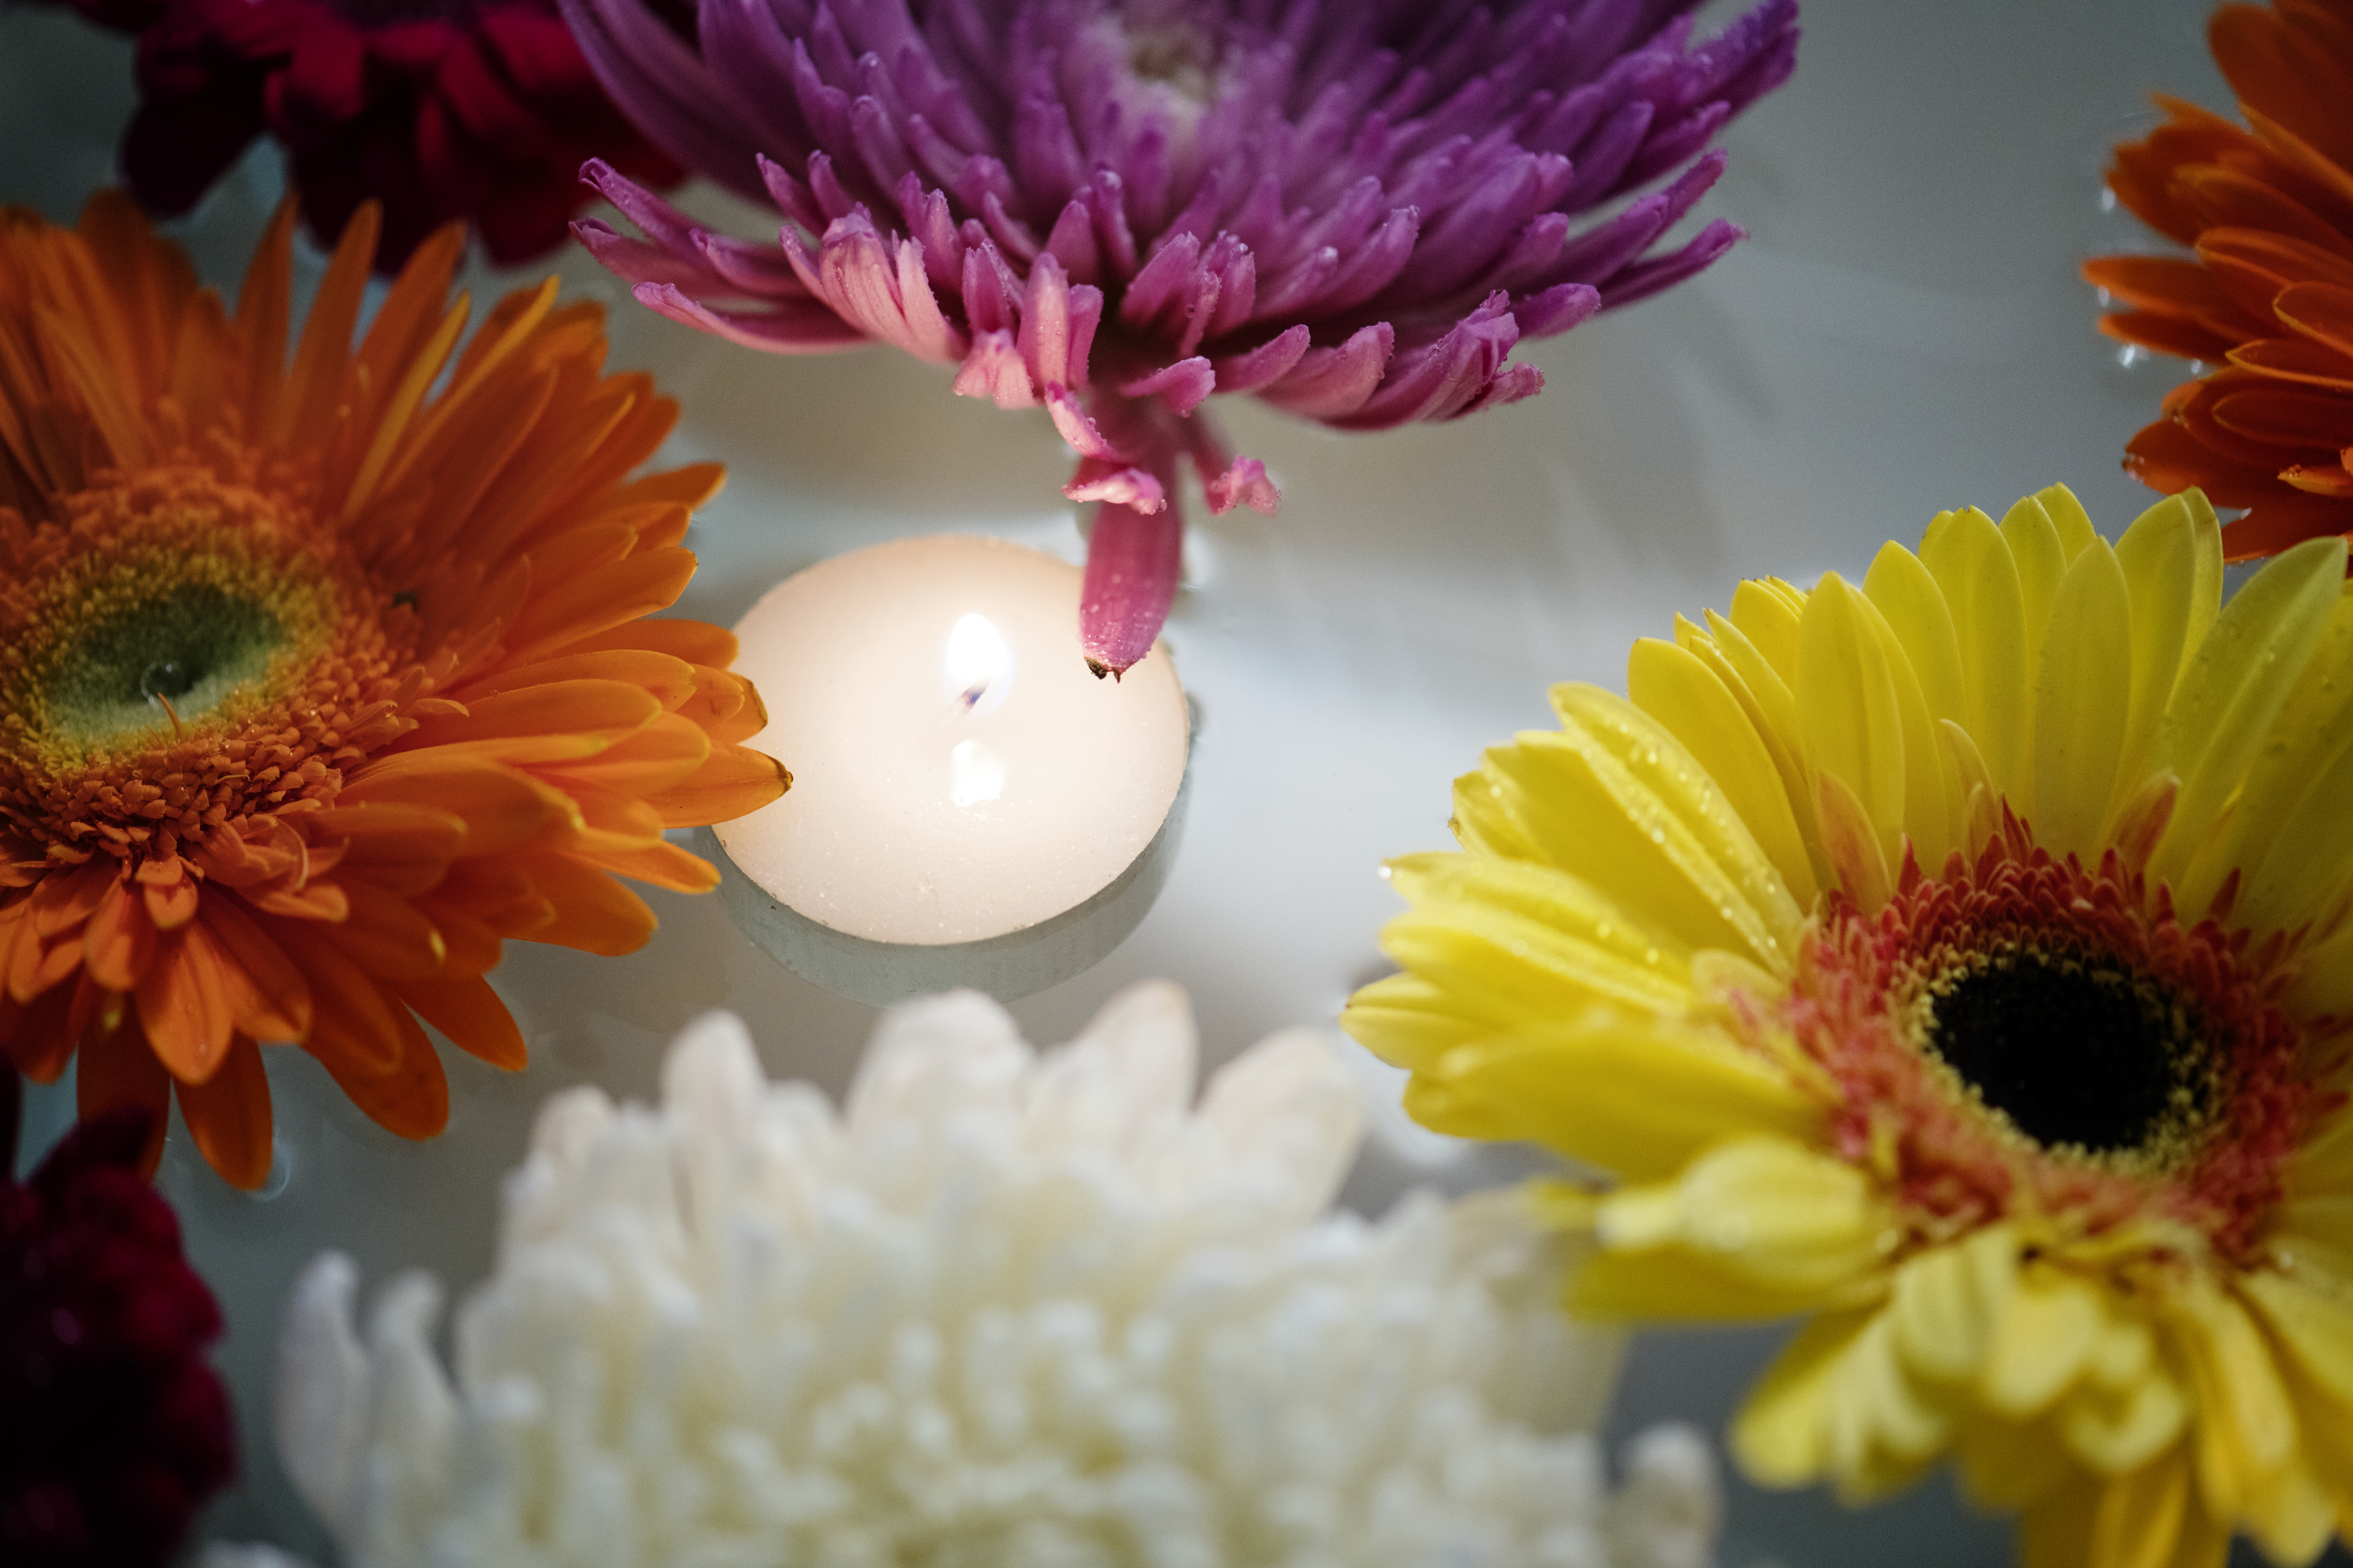
african daisy, attractive, background, beautiful, beauty, bloom, blossom, botanical, botany, candle, chrysanthemum, closeup, collection, colorful, daisy, decoration, design, drop, elegance, floating, flora, floral, flower, flowery, fresh, garden, gerbera, gerbera daisy, healthy, isolated, life, macro, natural, nature, pamper, petal, plant, relaxation, romantic, spa, spring, summer, surface, texture, textured, transvaal daisy, wallpaper, wet, white chrysanthemum, zen, cut flowers, yellow, artificial flower, floral design, centrepiece, floristry, chrysanths, flowering plant, english marigold, flower arranging, calendula, bouquet, daisy family, barberton daisy, aster, annual plant, vase, tableware, pollen, wildflower, still life, still life photography